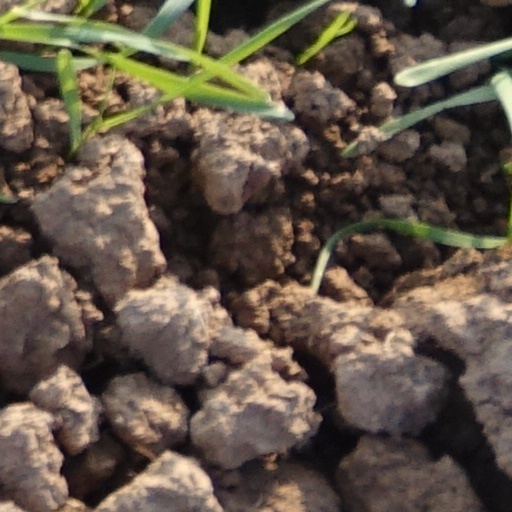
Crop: wheat